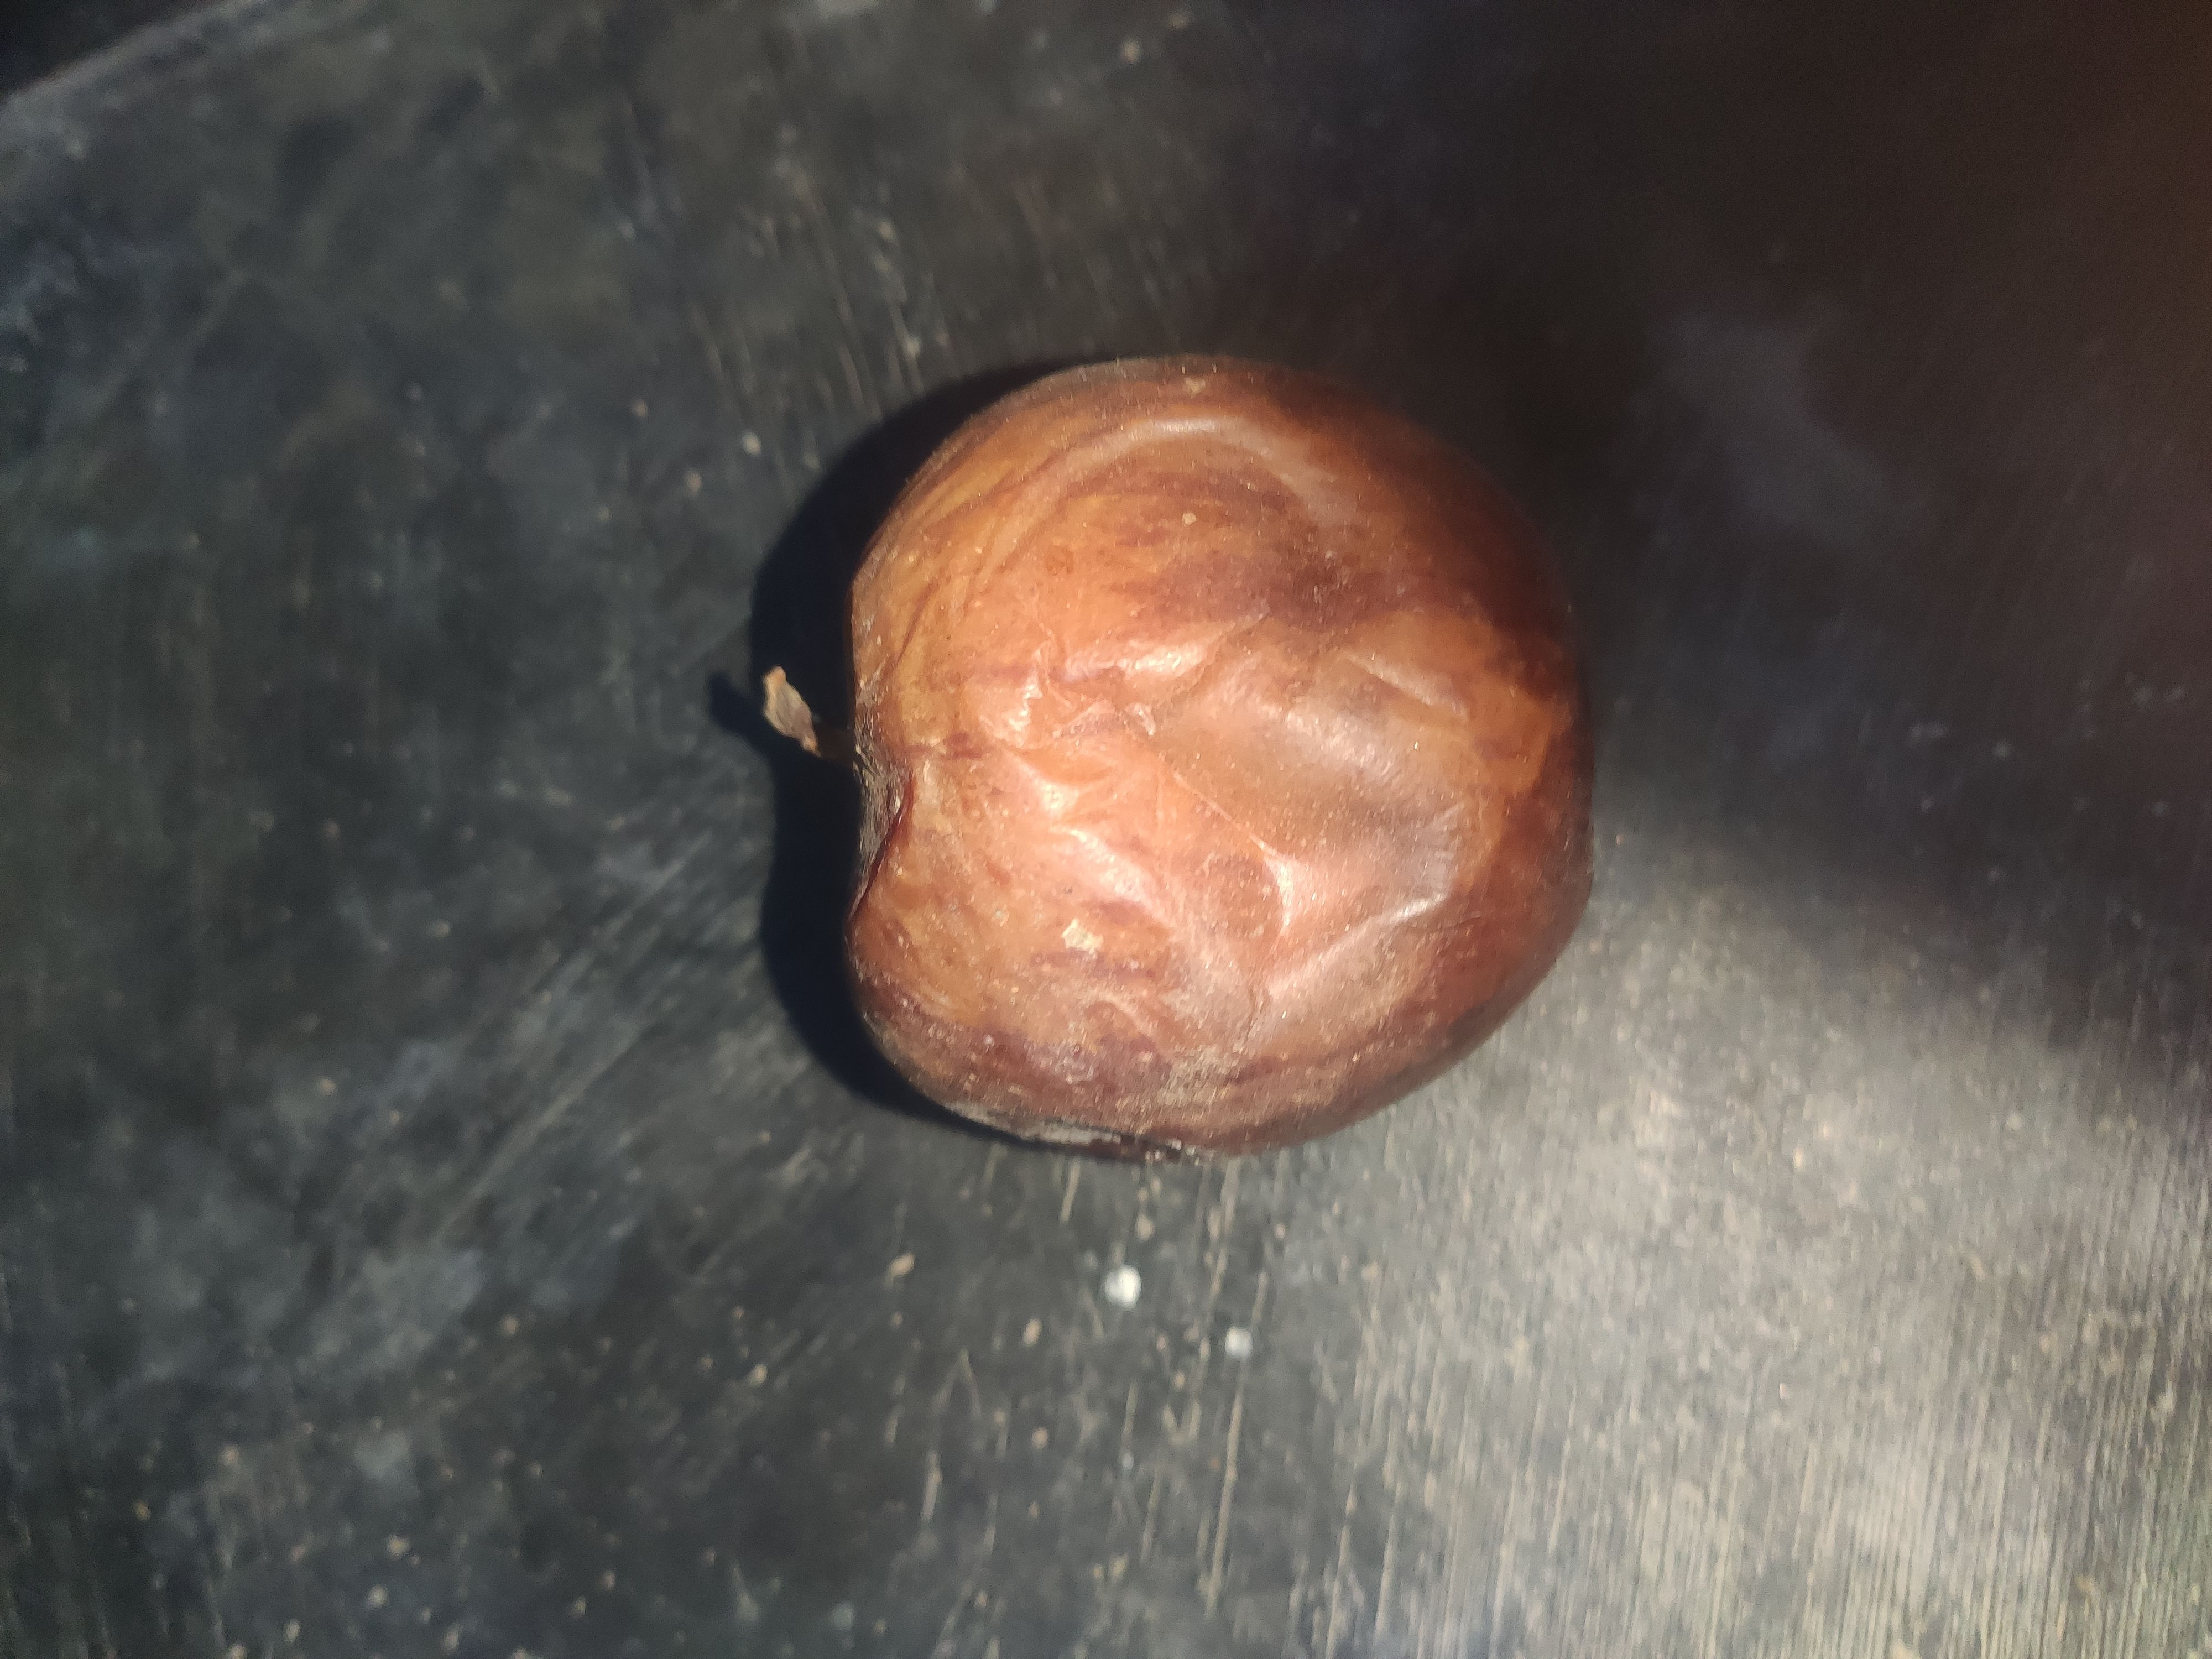
Fruit: apple
Grade: 3rd-grade